Japan's Imperial Conspiracy

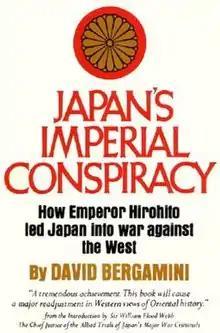

Japan's Imperial Conspiracy is a nonfiction historical work by David Bergamini. Its subject is the role of Japanese elites in promoting Japanese imperialism and the Greater East Asia Co-Prosperity Sphere; in particular, it examines the role of Crown Prince and Emperor Hirohito in the execution of Japan's Imperial conquest, and his role in postwar Japanese society.